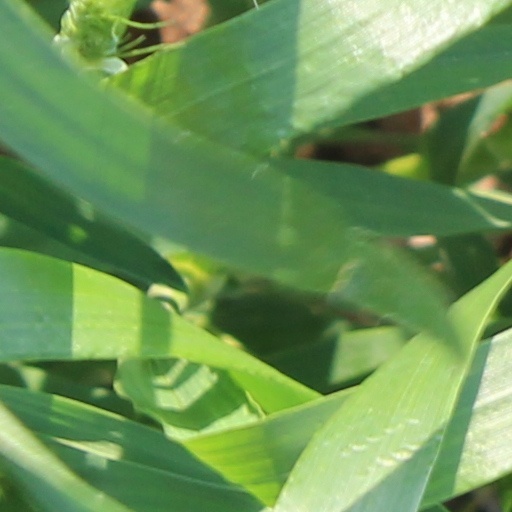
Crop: wheat